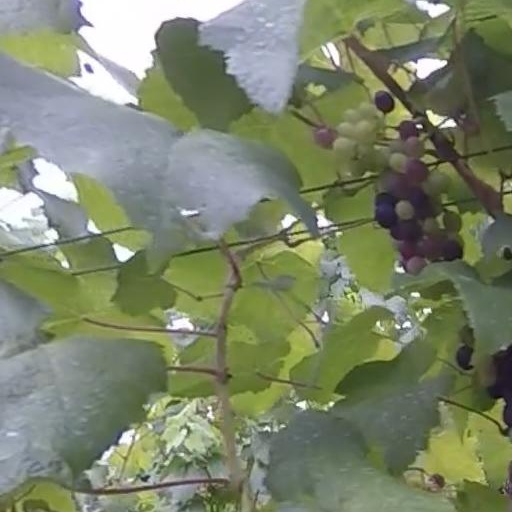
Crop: grape